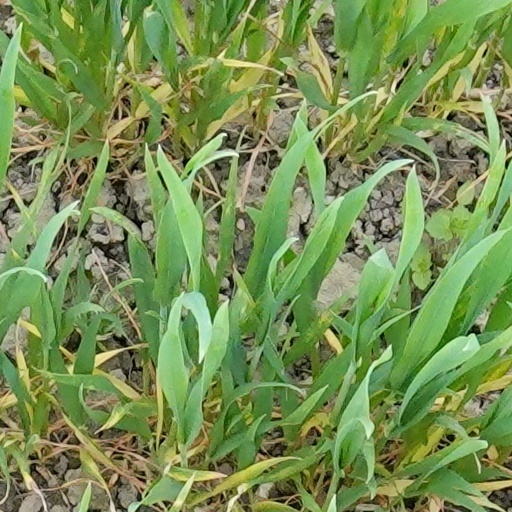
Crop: wheat